Storm drain

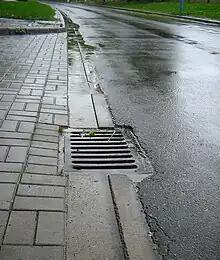
Storm drain grate on a street in Warsaw, Poland

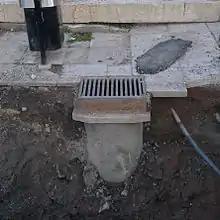
Storm drain with its pipe visible beneath it due to construction work

A storm drain, storm sewer (United Kingdom, U.S. and Canada), highway drain, surface water drain/sewer (United Kingdom), or stormwater drain (Australia and New Zealand) is infrastructure designed to drain excess rain and ground water from impervious surfaces such as paved streets, car parks, parking lots, footpaths, sidewalks, and roofs. Storm drains vary in design from small residential dry wells to large municipal systems.